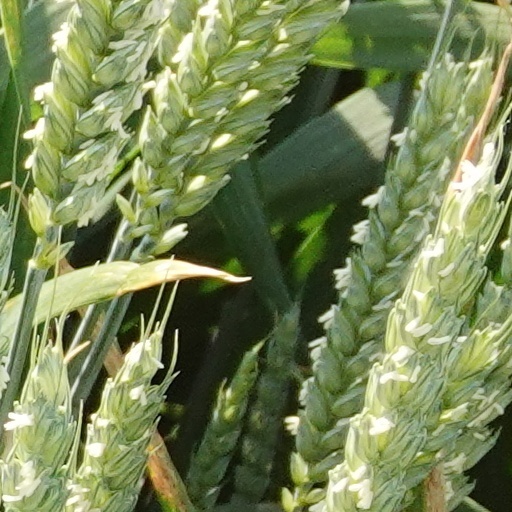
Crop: wheat